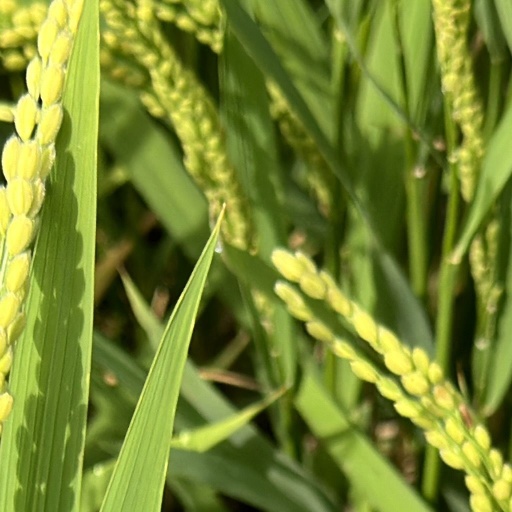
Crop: rice